Bohemian Grove

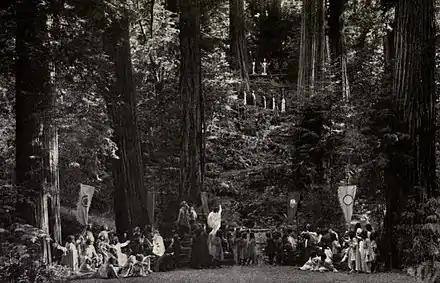
A dress rehearsal for the 1909 Grove Play, "St. Patrick at Tara"

The Bohemian Grove is protected by a sophisticated security team year-round. The Bohemian Club employs ex-military personnel to help secure the area. They use high-end security equipment, including thermal/night vision cameras, motion detectors, and vibration sensing alarm systems. The level of security is particularly heightened during the time periods that members are on-site. During these times, the local Sheriff's office, California Highway Patrol, and, if warranted by the guest-list, the United States Secret Service help to secure the areas and roads surrounding the encampment.